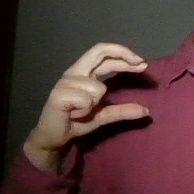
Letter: thal